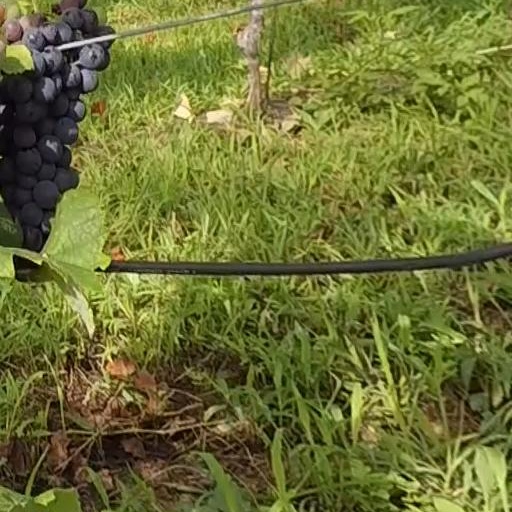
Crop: grape